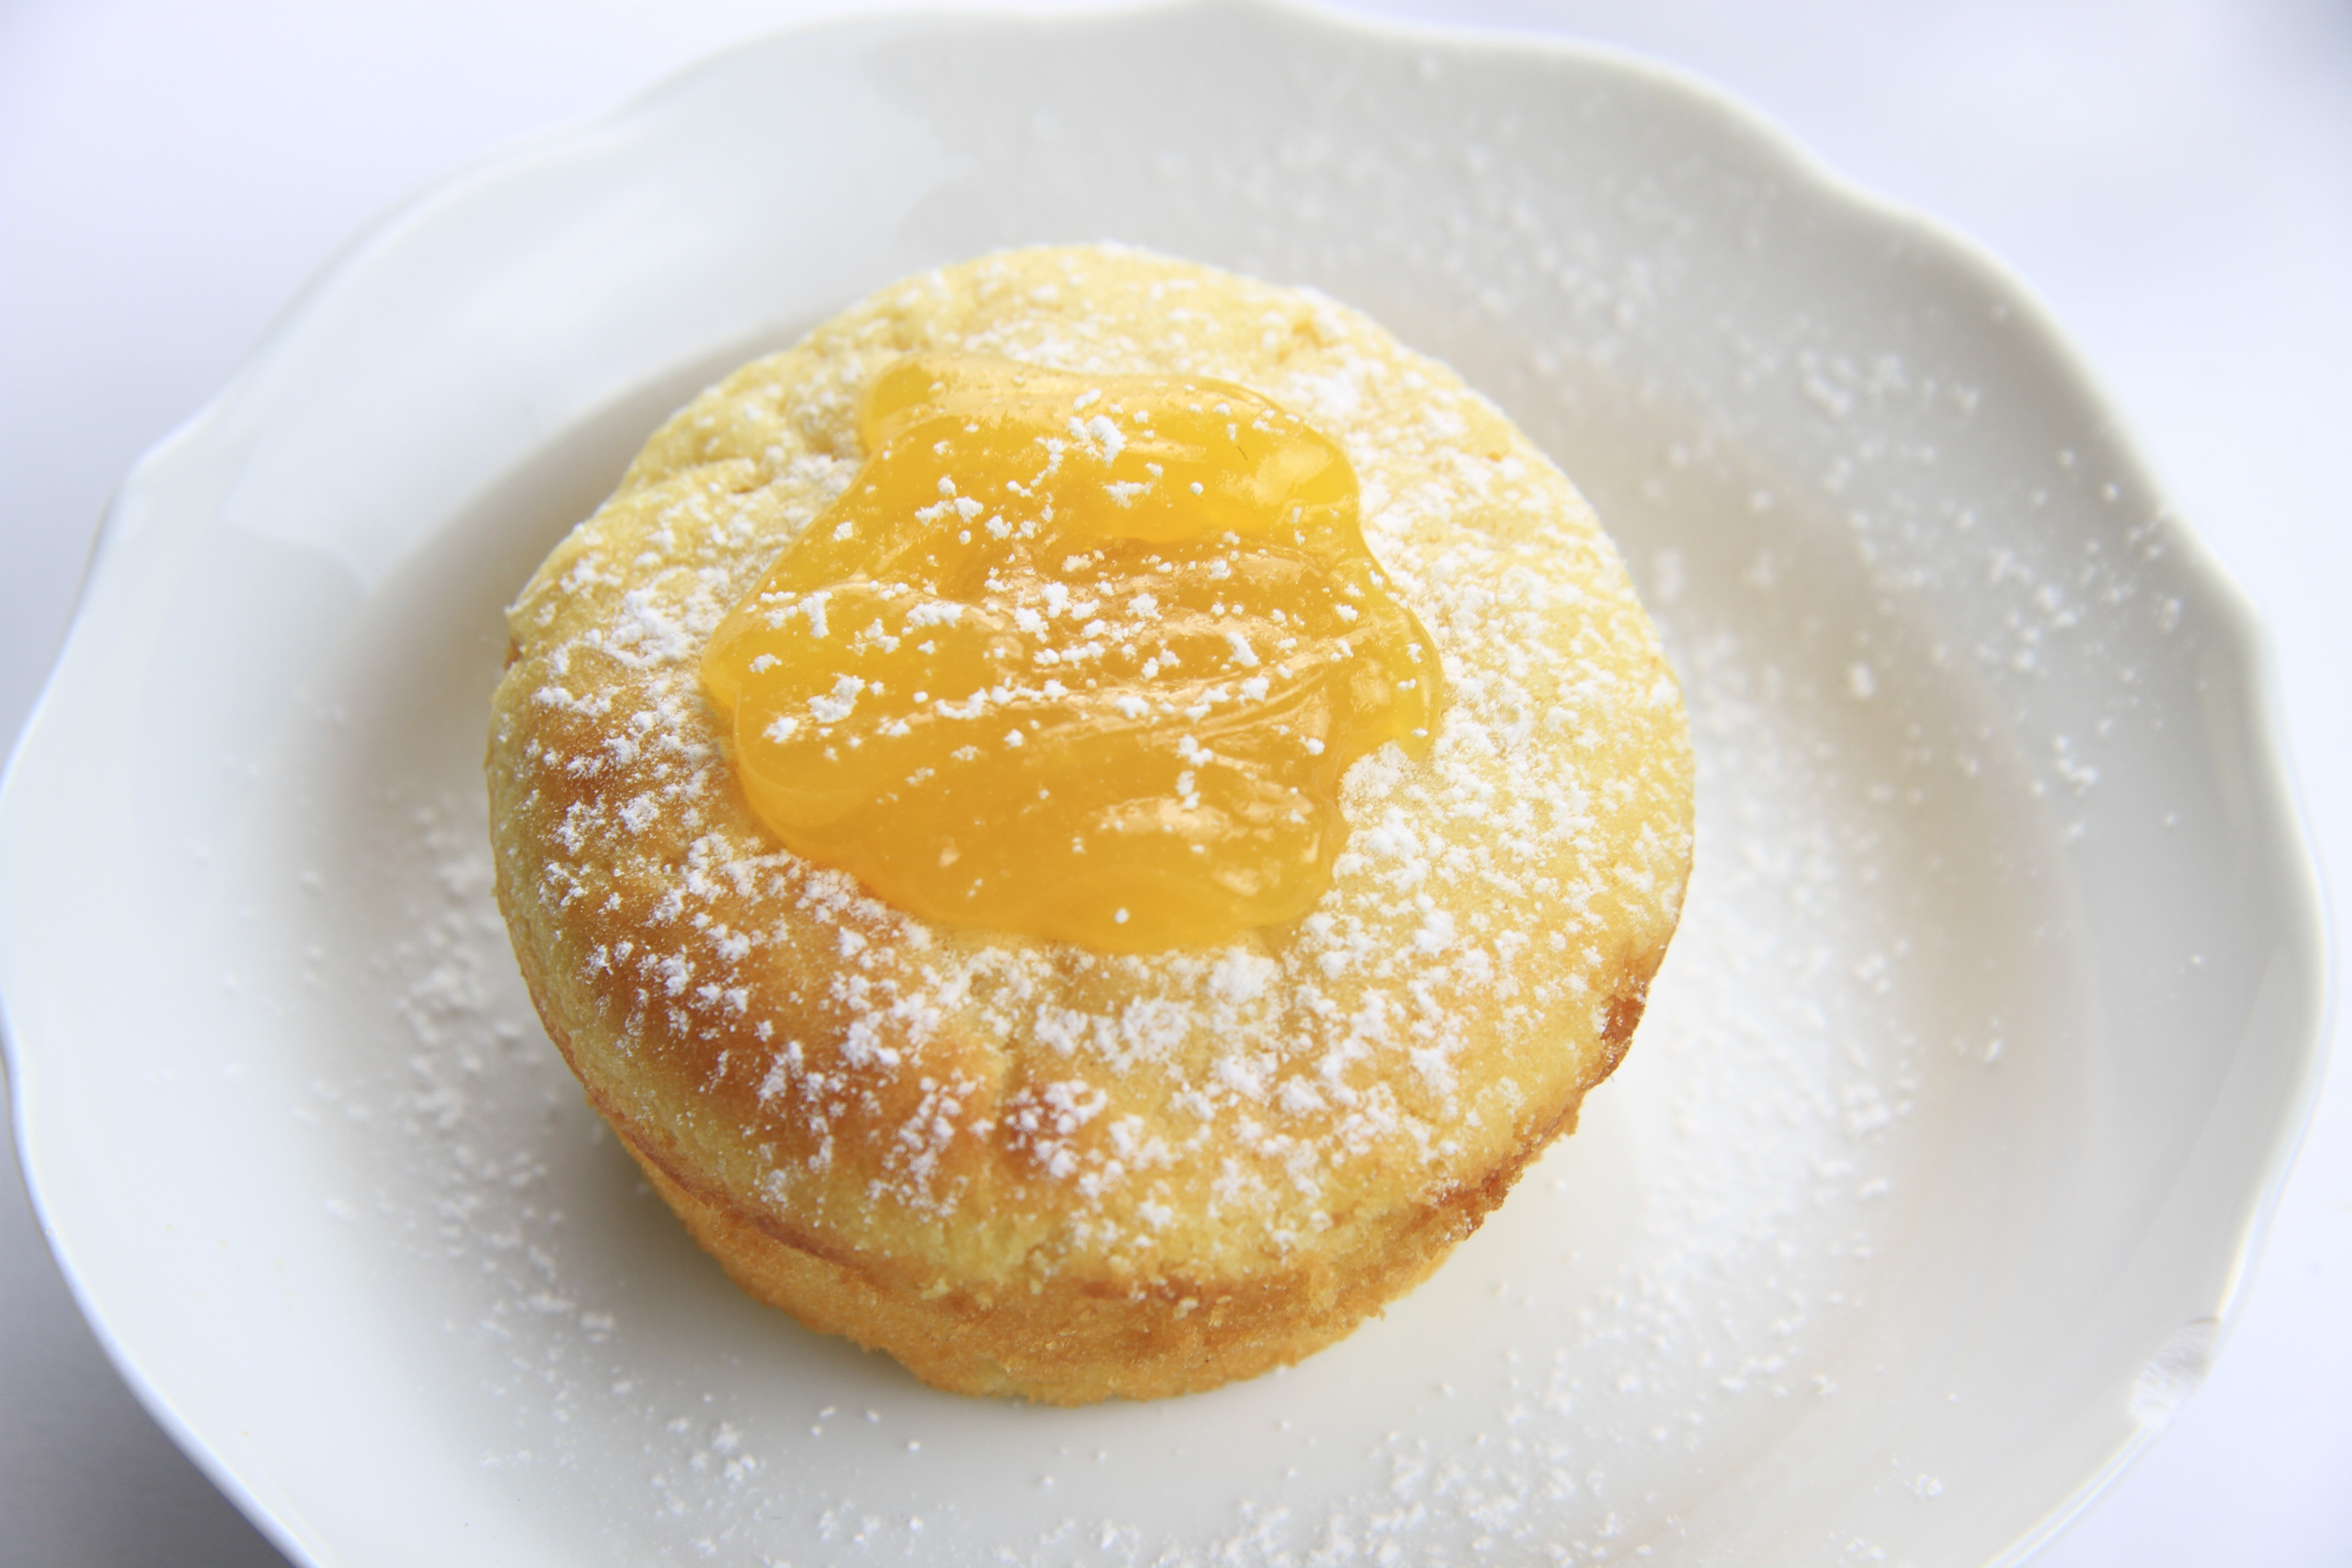
plant, fruit, dish, meal, food, produce, breakfast, dessert, cuisine, cake, lemon, jam, sugar, icing, citrus, baked goods, flowering plant, cup cake, land plant